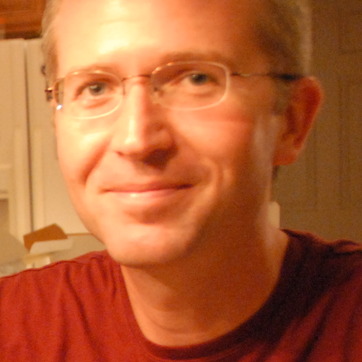
Material: skin